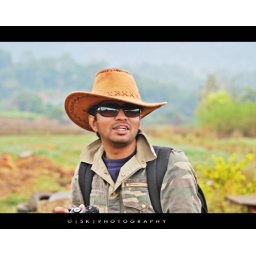
Caught: cow boy in Coorg